William Edwin Harvey (United States Army officer)

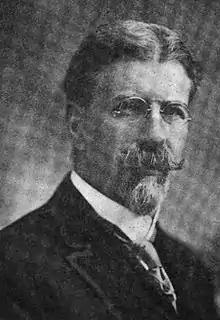
Harvey in 1915 ("Arms and the Man" magazine)

William Edwin Harvey (August 6, 1871 – January 13, 1922) was a lawyer and U.S. Army officer in the late 19th and early 20th centuries. He lived in the Washington, D.C., area for much of his life.